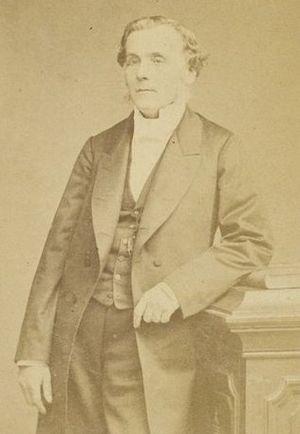
Le premier gouvernement Jules Dufaure a été le troisième gouvernement de la Troisième République naissante, en France, du 19 février 1871 au 18 mai 1873. Il a été dirigé par Jules Dufaure en tant que « vice-président du Conseil des ministres », sous l'autorité du chef du pouvoir exécutif, Adolphe Thiers, devenu, après août 1871, président de la République.
Pierre-Louis Pierson, né à Hinckange le 13 décembre 1822, mort le 22 mars 1913, est un photographe portraitiste français. Son salon était installé au 5 boulevard des Capucines à Paris.
Victor Lefranc, né à Garlin le 3 février 1809 et mort à Montsoué, près de Saint-Sever, le 12 septembre 1883, est un avocat et homme politique français.